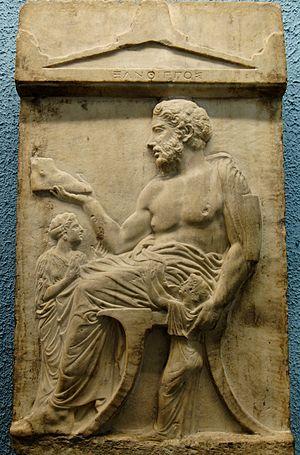
Stèle funéraire du cordonnier Xanthippos. Marbre, art grec, vers 430-420 av. J.-C. Provenance
Un klismos est un type de chaise de la Grèce antique, pourvue d'un dossier incurvé et de pieds cintrés et effilés.
L'artisanat est en Grèce antique une activité économique importante mais largement dévalorisée, notamment parce qu'elle était censée être indigne d'un homme véritablement libre. Cependant, si les métèques et les esclaves étaient alors sans doute majoritaires parmi les artisans, on trouvait également nombre de citoyens dans les ateliers, notamment à Athènes, dont certains jouèrent un rôle économique et politique important du fait de leur richesse.